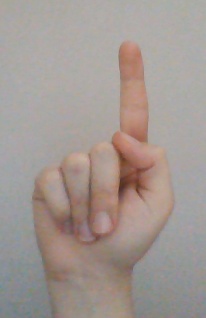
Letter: bb